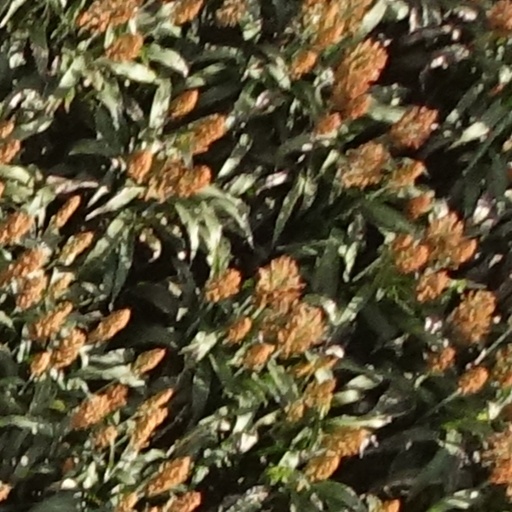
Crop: sorghum